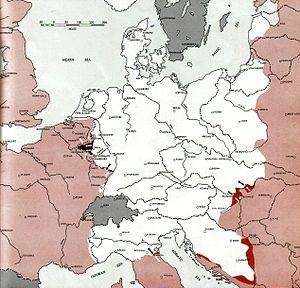
Le Reichsgau de Flandre fut un éphémère Reichsgau de l'Allemagne nazie établi en 1944. Il comprenait l'actuelle Région flamande dans ses anciennes délimitations provinciales, incluant donc Comines-Warneton mais excluant Fourons. Il est à noter que Bruxelles était aussi exclue et jouissait d'un statut territorial spécial.
Le Reichsgau de Wallonie fut un éphémère Reichsgau de l'Allemagne nazie établi en 1944. Il comprenait l'actuelle Wallonie dans ses anciennes frontières provinciales, excluant donc Comines-Warneton mais incluant Fourons. Étaient aussi exclus Eupen-Malmedy et le territoire du Moresnet, qui avaient tous deux été déjà incorporés au sein de l'Allemagne après sa victoire lors de la bataille de France en 1940.